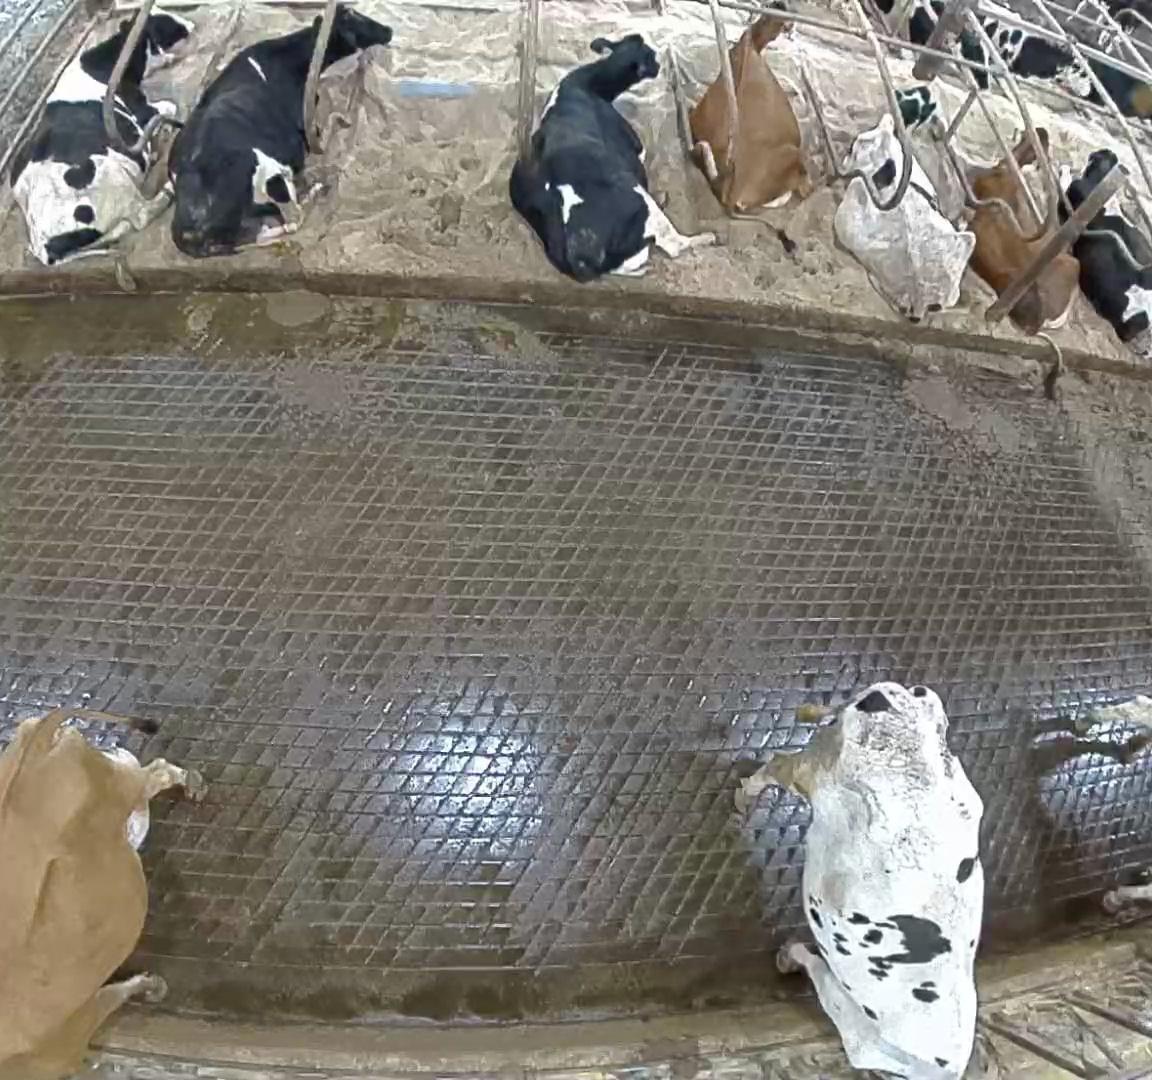
Number of cows: 10